Shade, the Changing Man

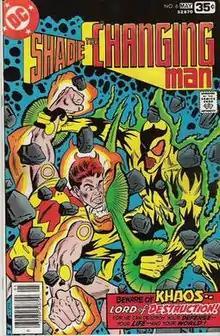
Cover of "Shade, the Changing Man" #6 (original series) by Steve Ditko.

Rac Shade is a secret agent from the Meta-Zone dimension who is framed for treason and sentenced to death. Through various events, Shade spends time on Earth trying to clear his names, but is met with resistance from the Meta-authorities at each point. Shade's former fiancée Mellu Loron seeks revenge against him for causing an explosion that crippled her parents. Her mother, operating a mechanical monster called the Supreme Decider (or Sude) had other plans.